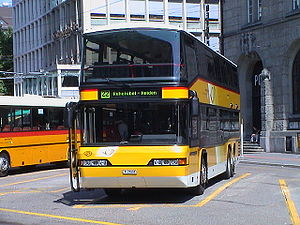
PostAuto
Doppelstock-postbus i Sankt Gallen.
PostAuto Schweiz AG er et schweizisk transportselskab ejet af Swiss Post. Den første postbus kørte i 1906 på distancen Bern-Detligen.